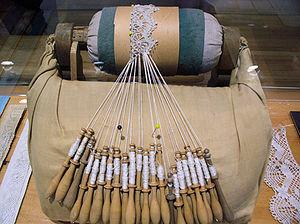
Voici une dentelle au fuseau en progression.
Le musée du Pôle culturel du Monastère des Ursulines est un musée d'histoire mettant en valeur le legs culturel des Ursulines de Québec. Il est situé au 12, rue Donnacona, sur le site de l'ancienne maison de Marie-Madeleine de Chauvigny de la Peltrie.
La dentelle aux fuseaux est une technique manuelle traditionnelle de la passementerie qui consiste à tisser des pièces délicates telles que napperons, mouchoirs, broderies en dentelle faite à la main, à partir de fil de coton enroulé sur des fuseaux que l'on tisse à partir d'un modèle réalisé sur un carton ou un carreau qui sert de patron.